Answer in natural language. Considering the relative positions, where is modern stainless steel refrigerator (highlighted by a blue box) with respect to brown colour cube shape wooden material (highlighted by a red box)? Choose between the following options: below or above
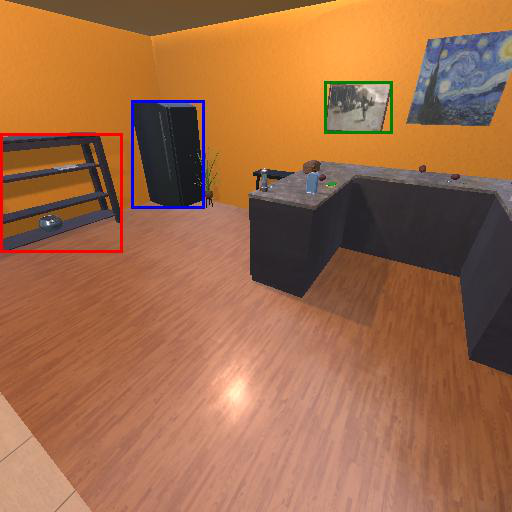
<answer>above</answer>